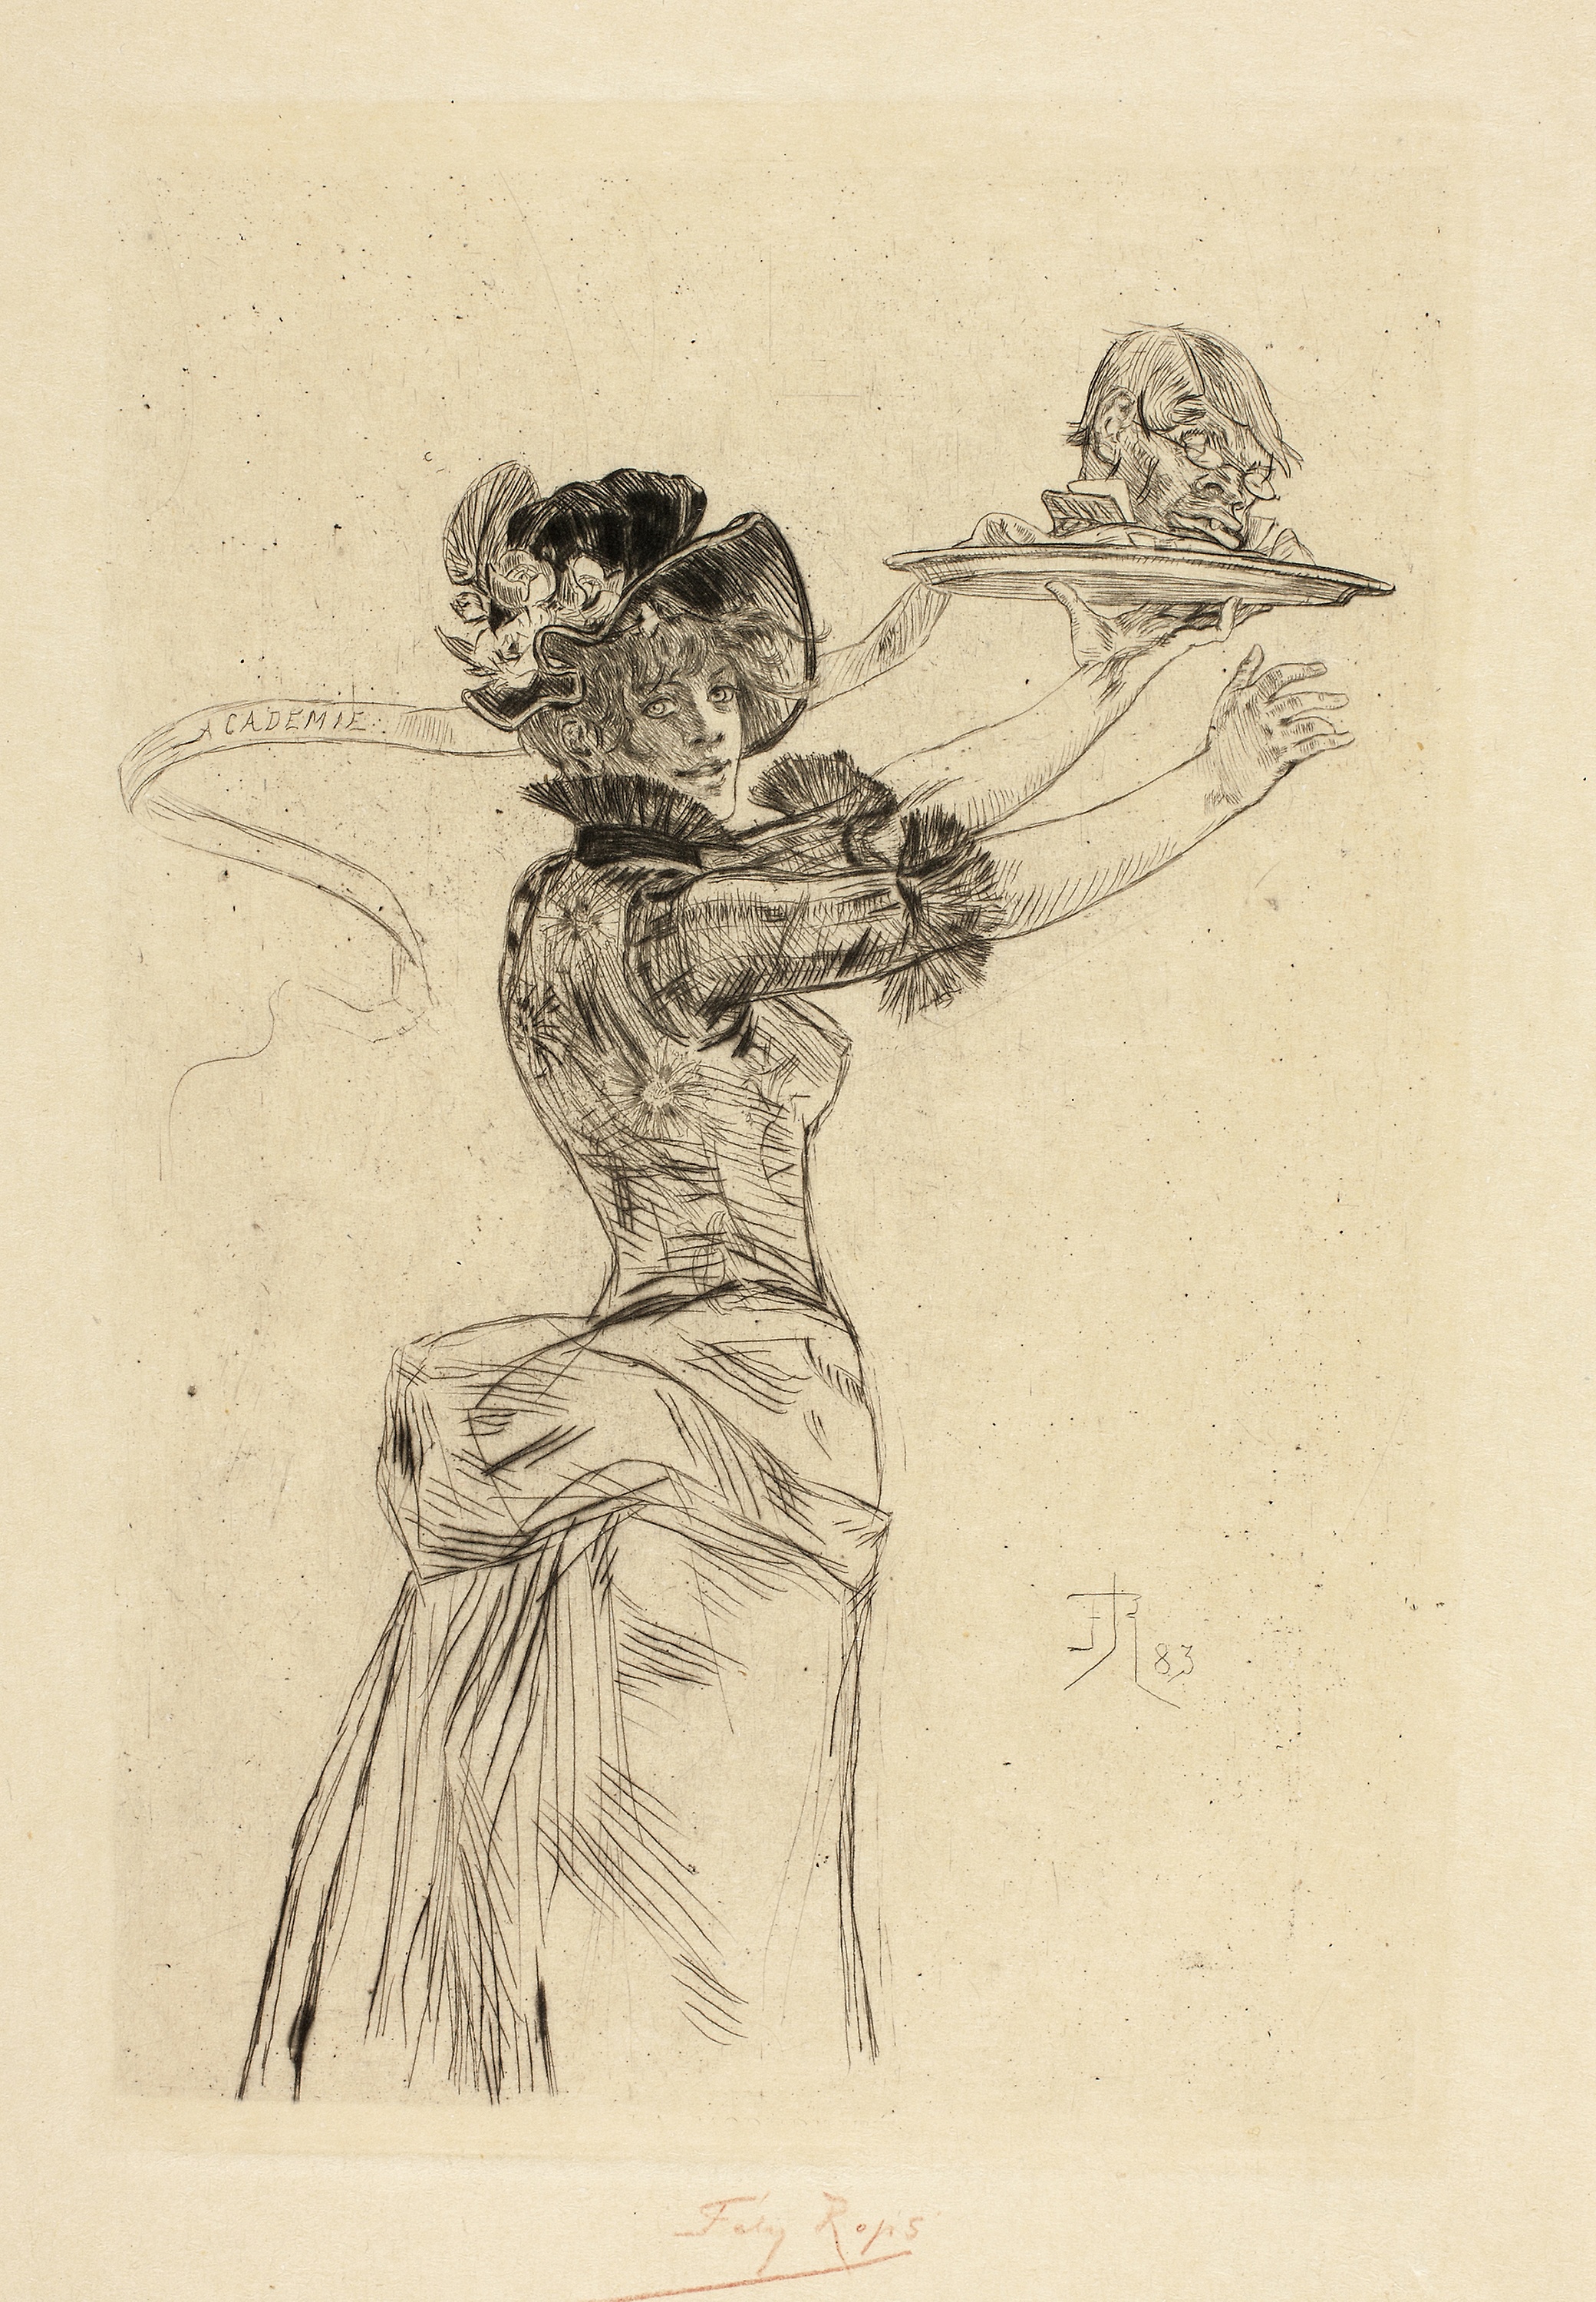
art, standing, drawing, figure drawing, sketch, illustration, visual arts, artwork, costume design, self portrait, portrait